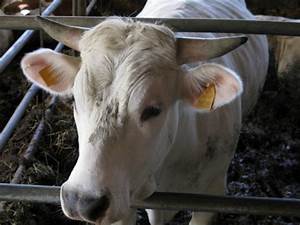
Label: mucca